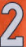
Number: 2